Lake Tyler

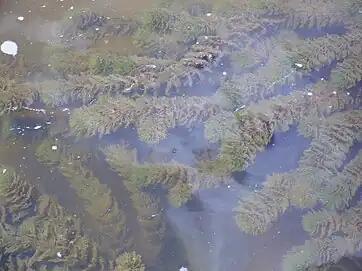
Coontail - "Ceratophyllum demersum"

A vegetation survey was conducted in 2019 by Texas Parks and Wildlife to identify the local flora at Lake Tyler. The following table identifies the aquatic vegetation present in their findings, along with the surface area in acres.